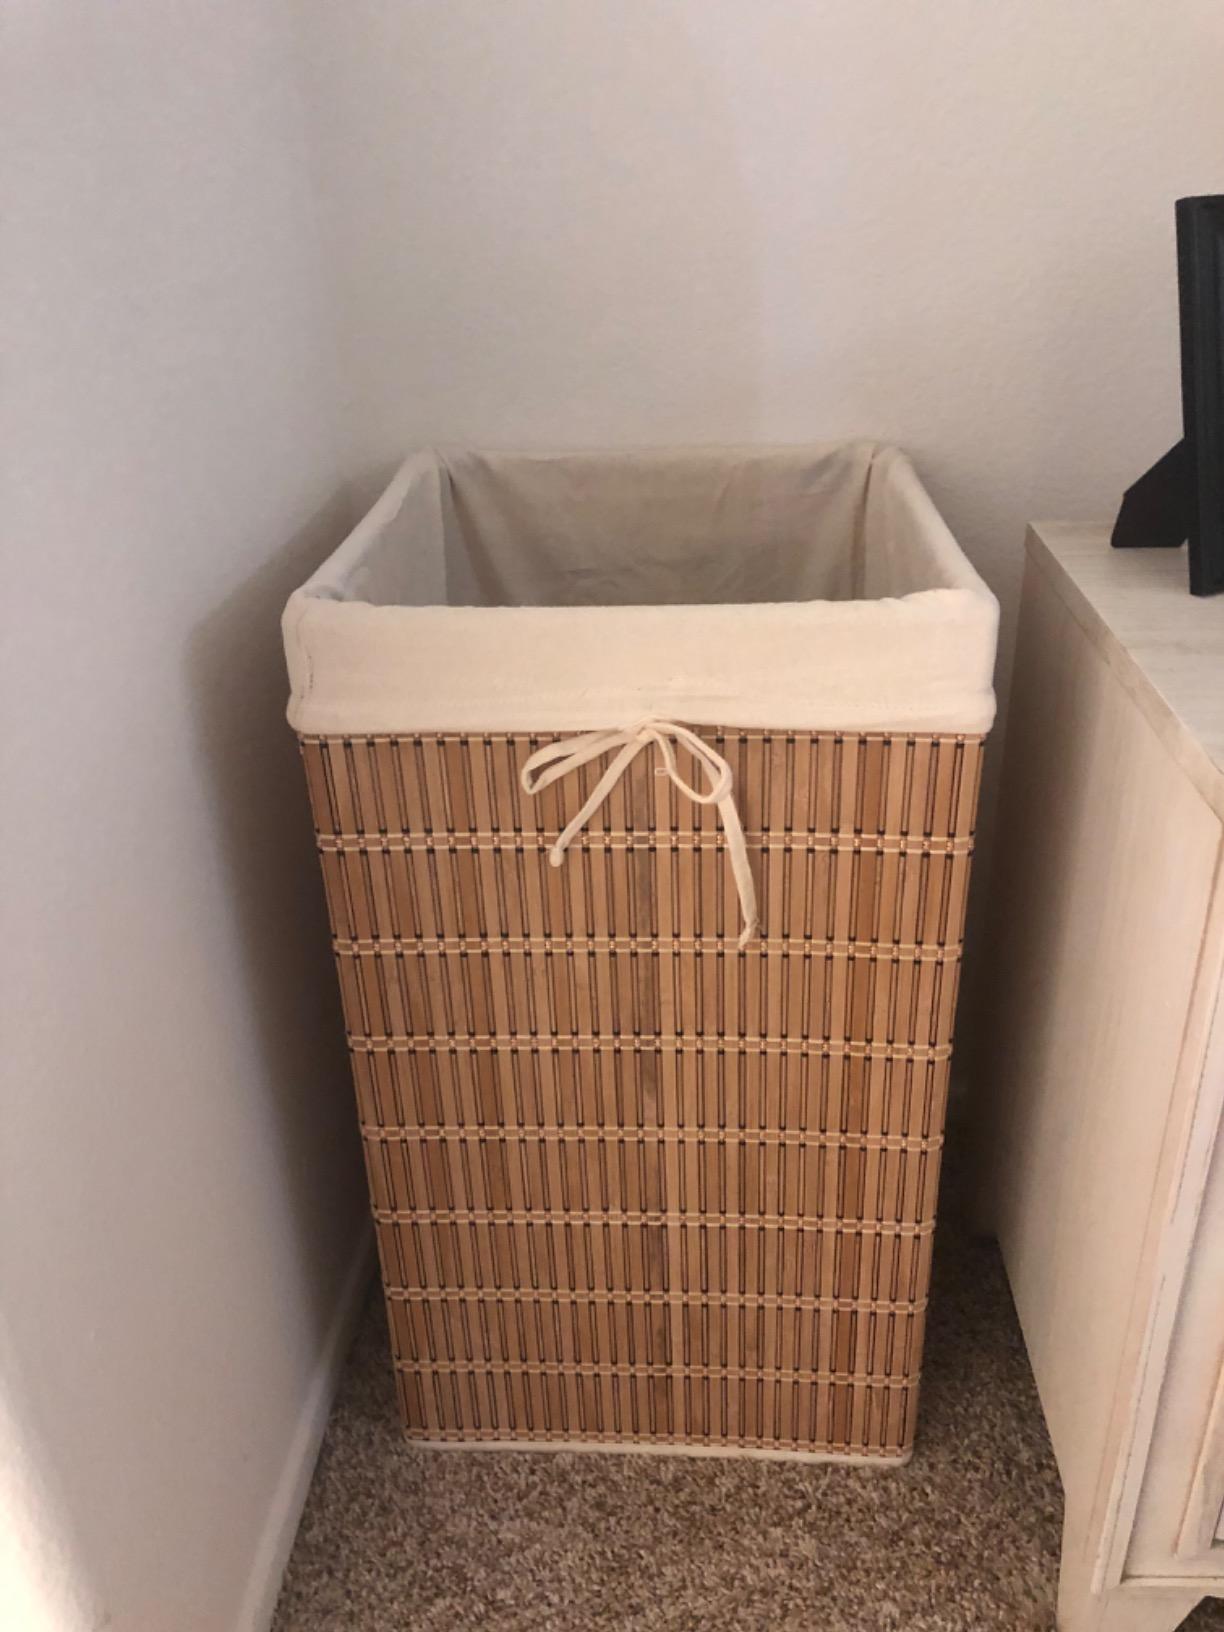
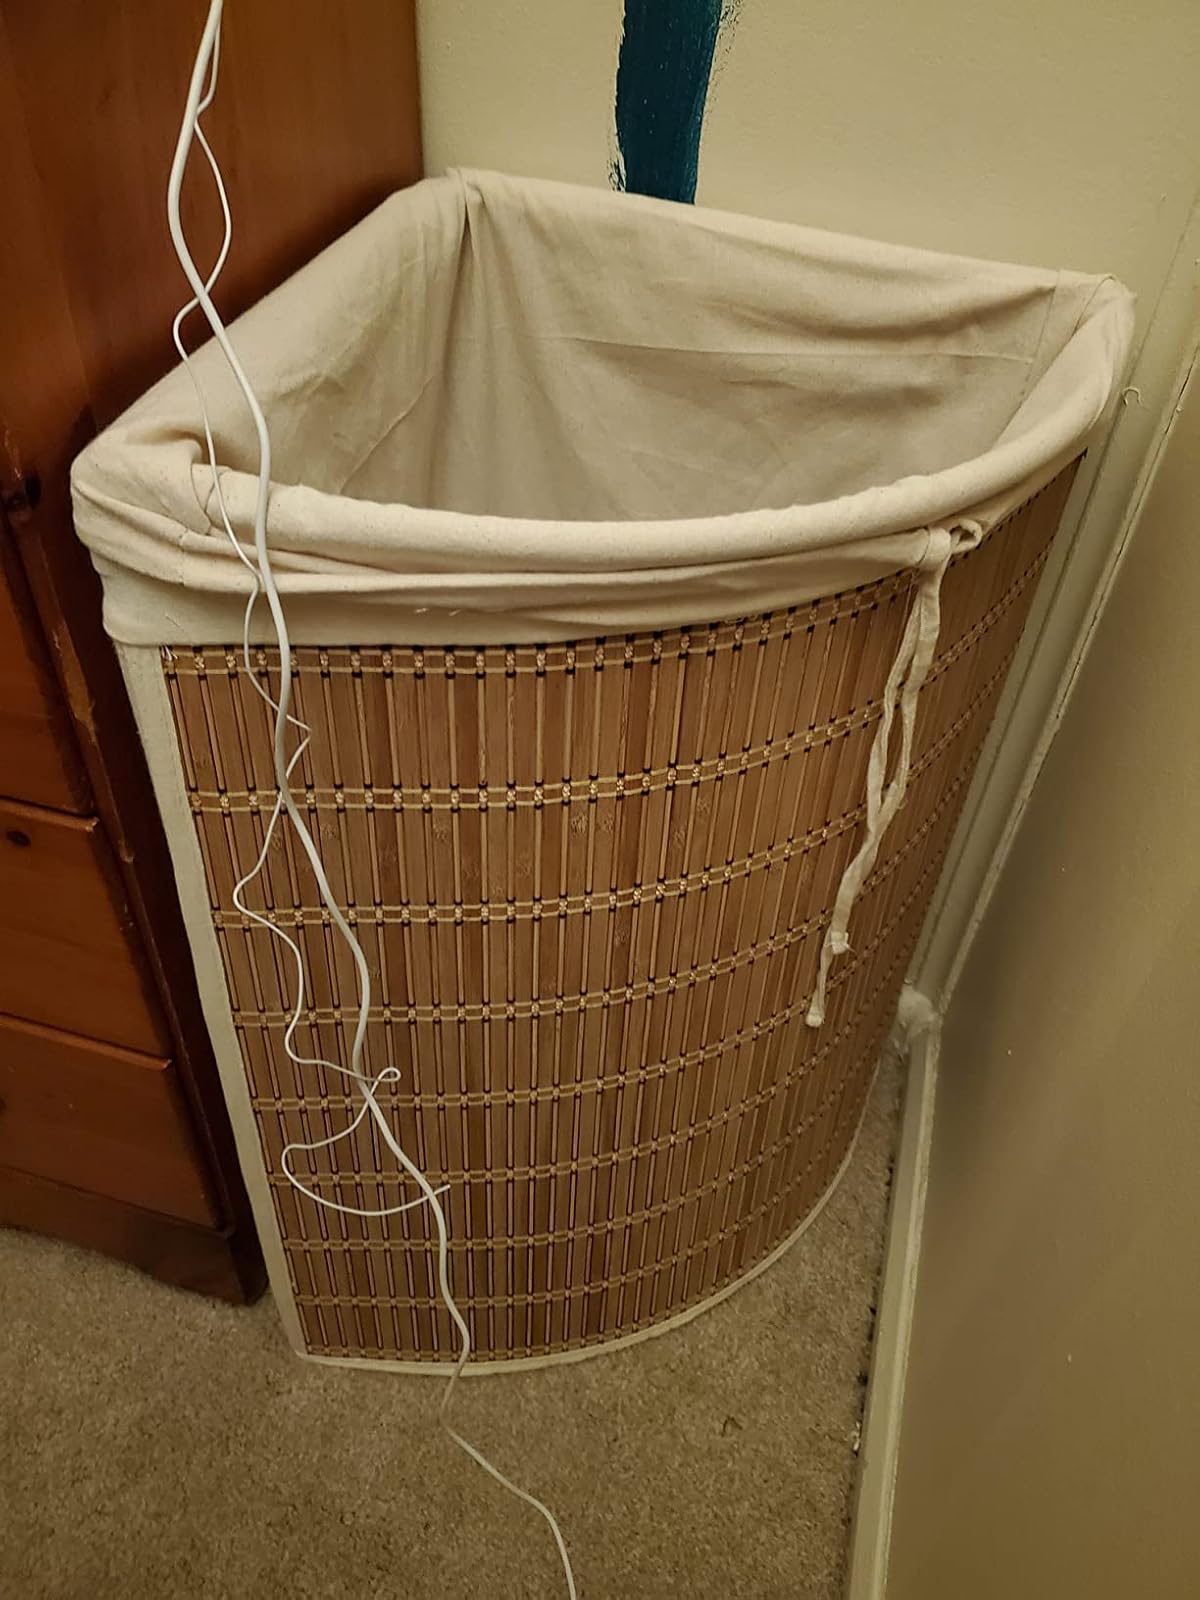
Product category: items_hamper
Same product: no